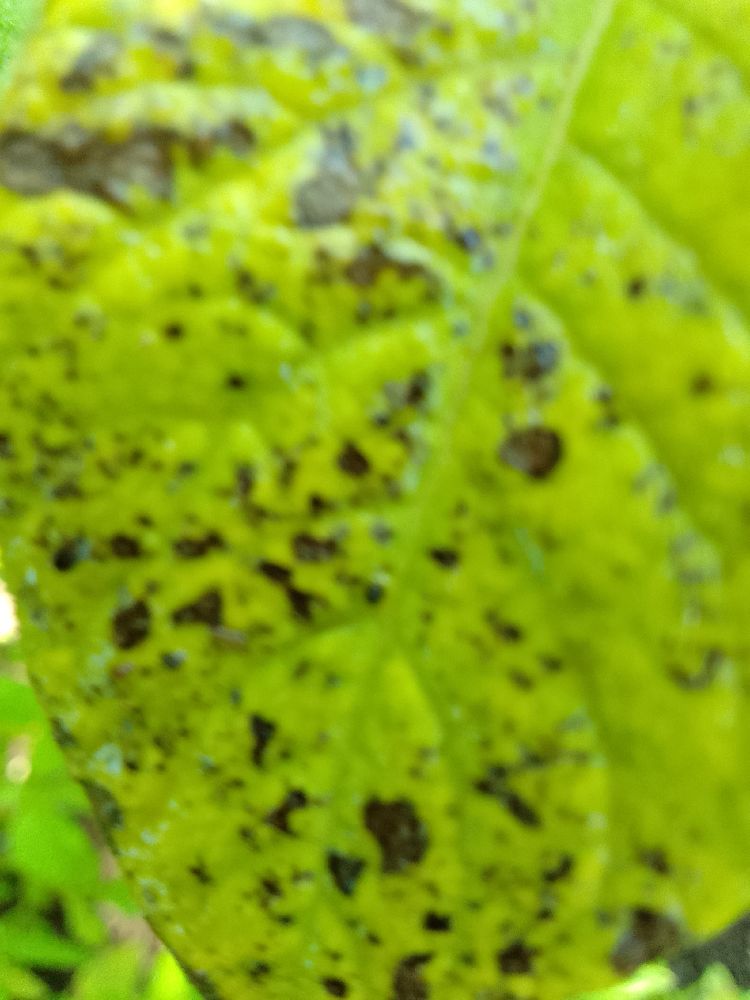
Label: Early blight